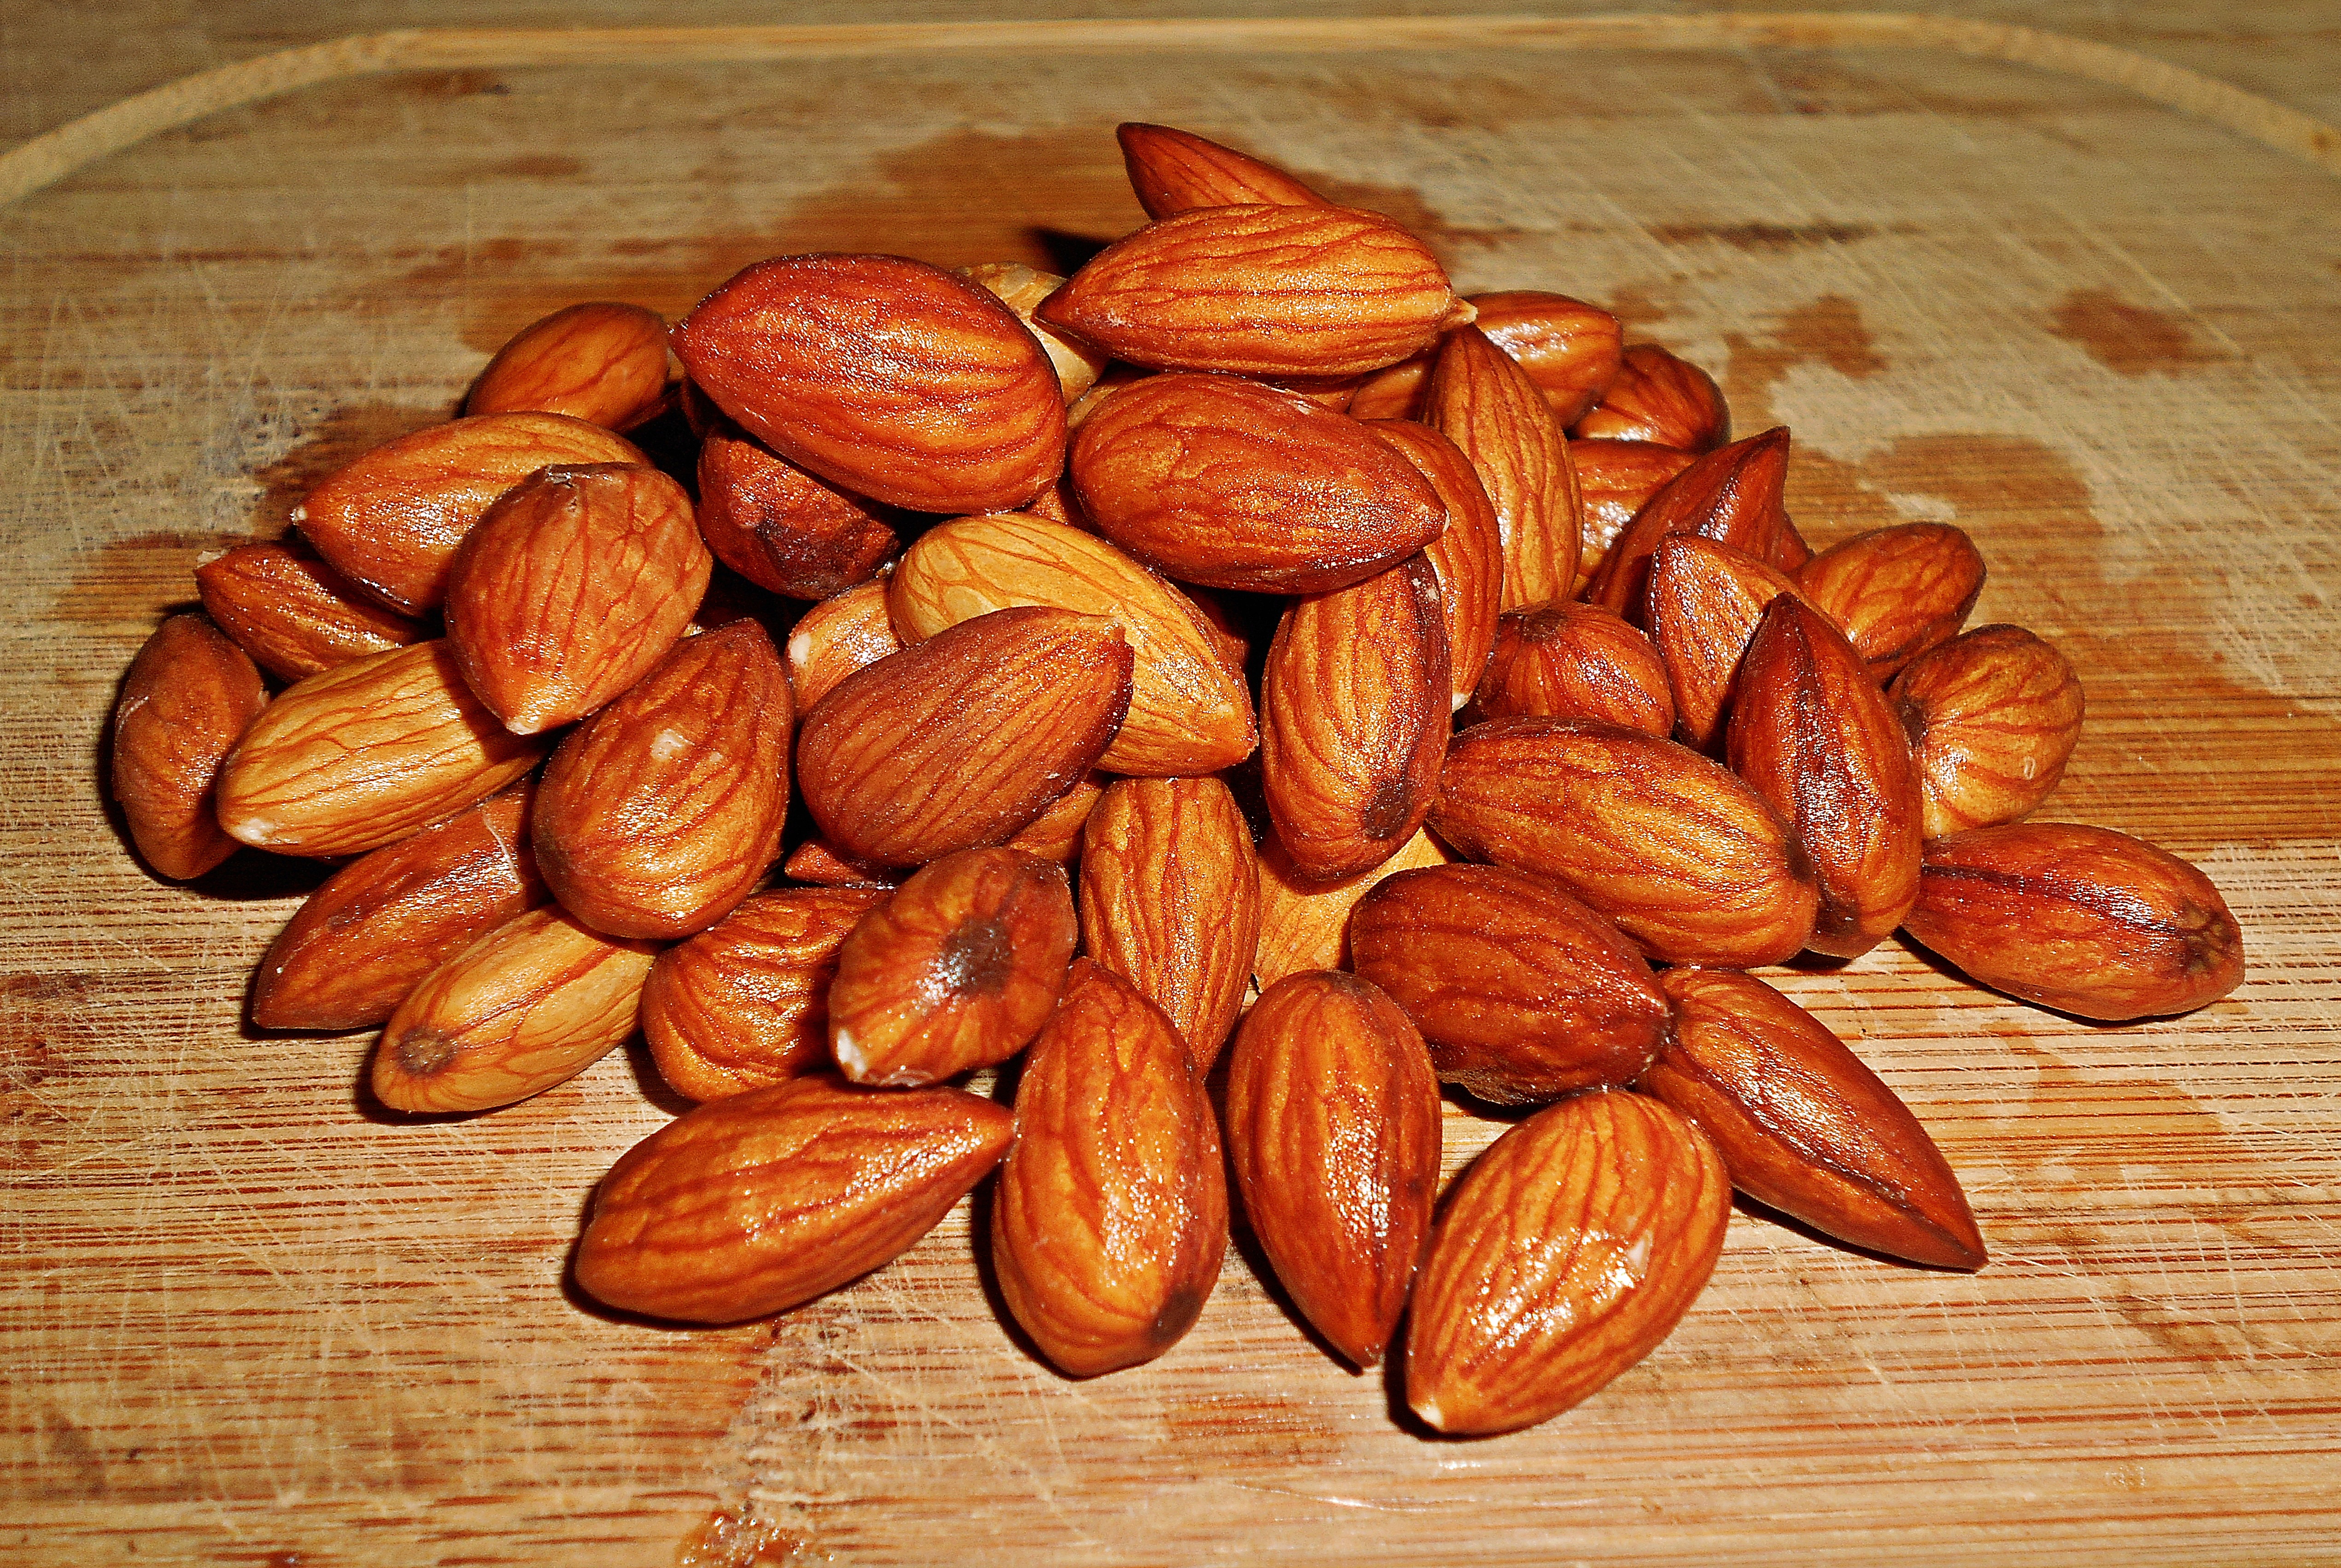
plant, fruit, food, produce, kitchen, nut, cookie, cake, pastries, eating, burning, almonds, flowering plant, rose family, land plant, nuts seeds